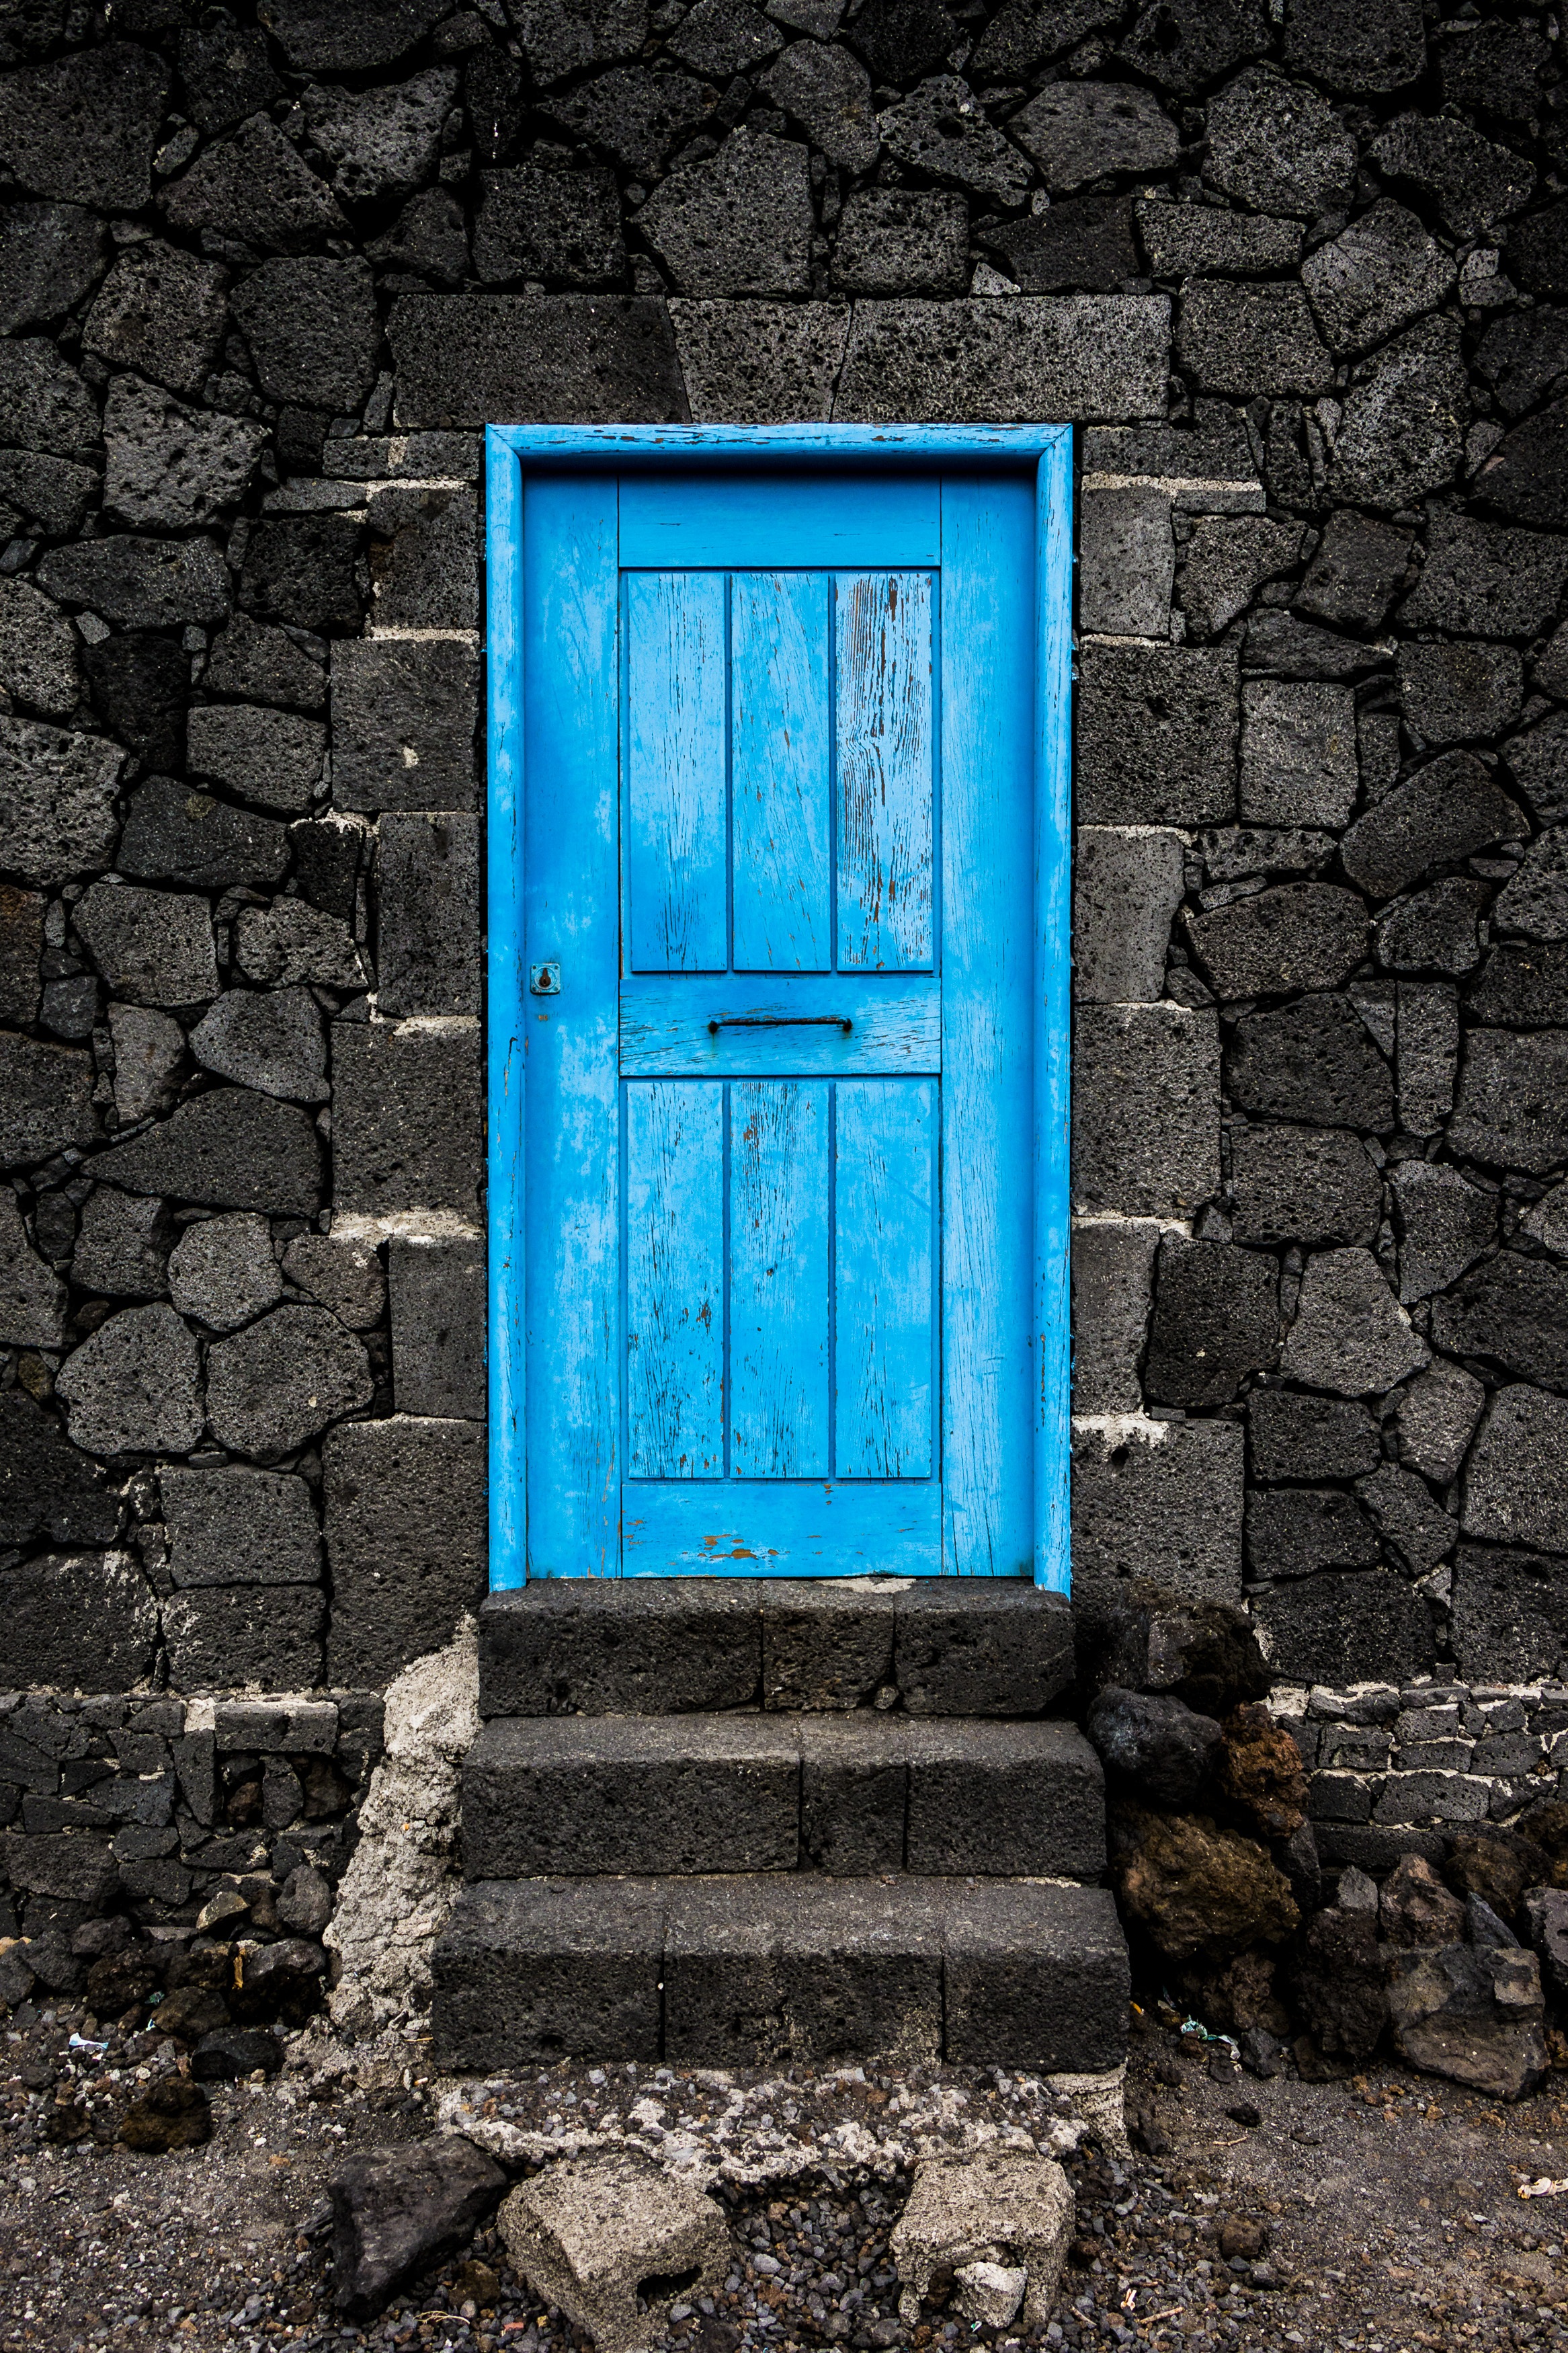
wood, window, old, wall, green, color, blue, gate, brick, door, goal, front door, input, old door, urban area